De Havilland Canada

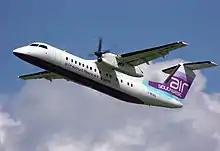
Dash 8 operated by Air Southwest

De Havilland Canada began development of the Dash 8 in the late 1970s in response to high anticipated demand for regional airliners. Like the Dash 7, the Dash 8 features a high-mounted wing and T-tail, an advanced flight control system, and large full-length trailing-edge flaps, but power is supplied by two Pratt & Whitney Canada PW120 turboprops, emphasizing operating economy over STOL performance—a major departure for DHC that proved very successful. The first flight took place on 20 June 1983, Canadian certification was awarded on 28 September 1984, and the first customer delivery was to NorOntair on 23 October 1984. When the Dash 8 was introduced, many older regional airliners were becoming obsolescent and expensive to operate but few modern aircraft were immediately available to replace them, leading to substantial Dash 8 sales; to date, over 1,000 have been delivered. The Dash 8 has been offered in several lengths and operating weights, but in 2008, Bombardier announced the discontinuation of the shorter and less powerful variants, leaving the Q400 as the only Dash 8 still in production.